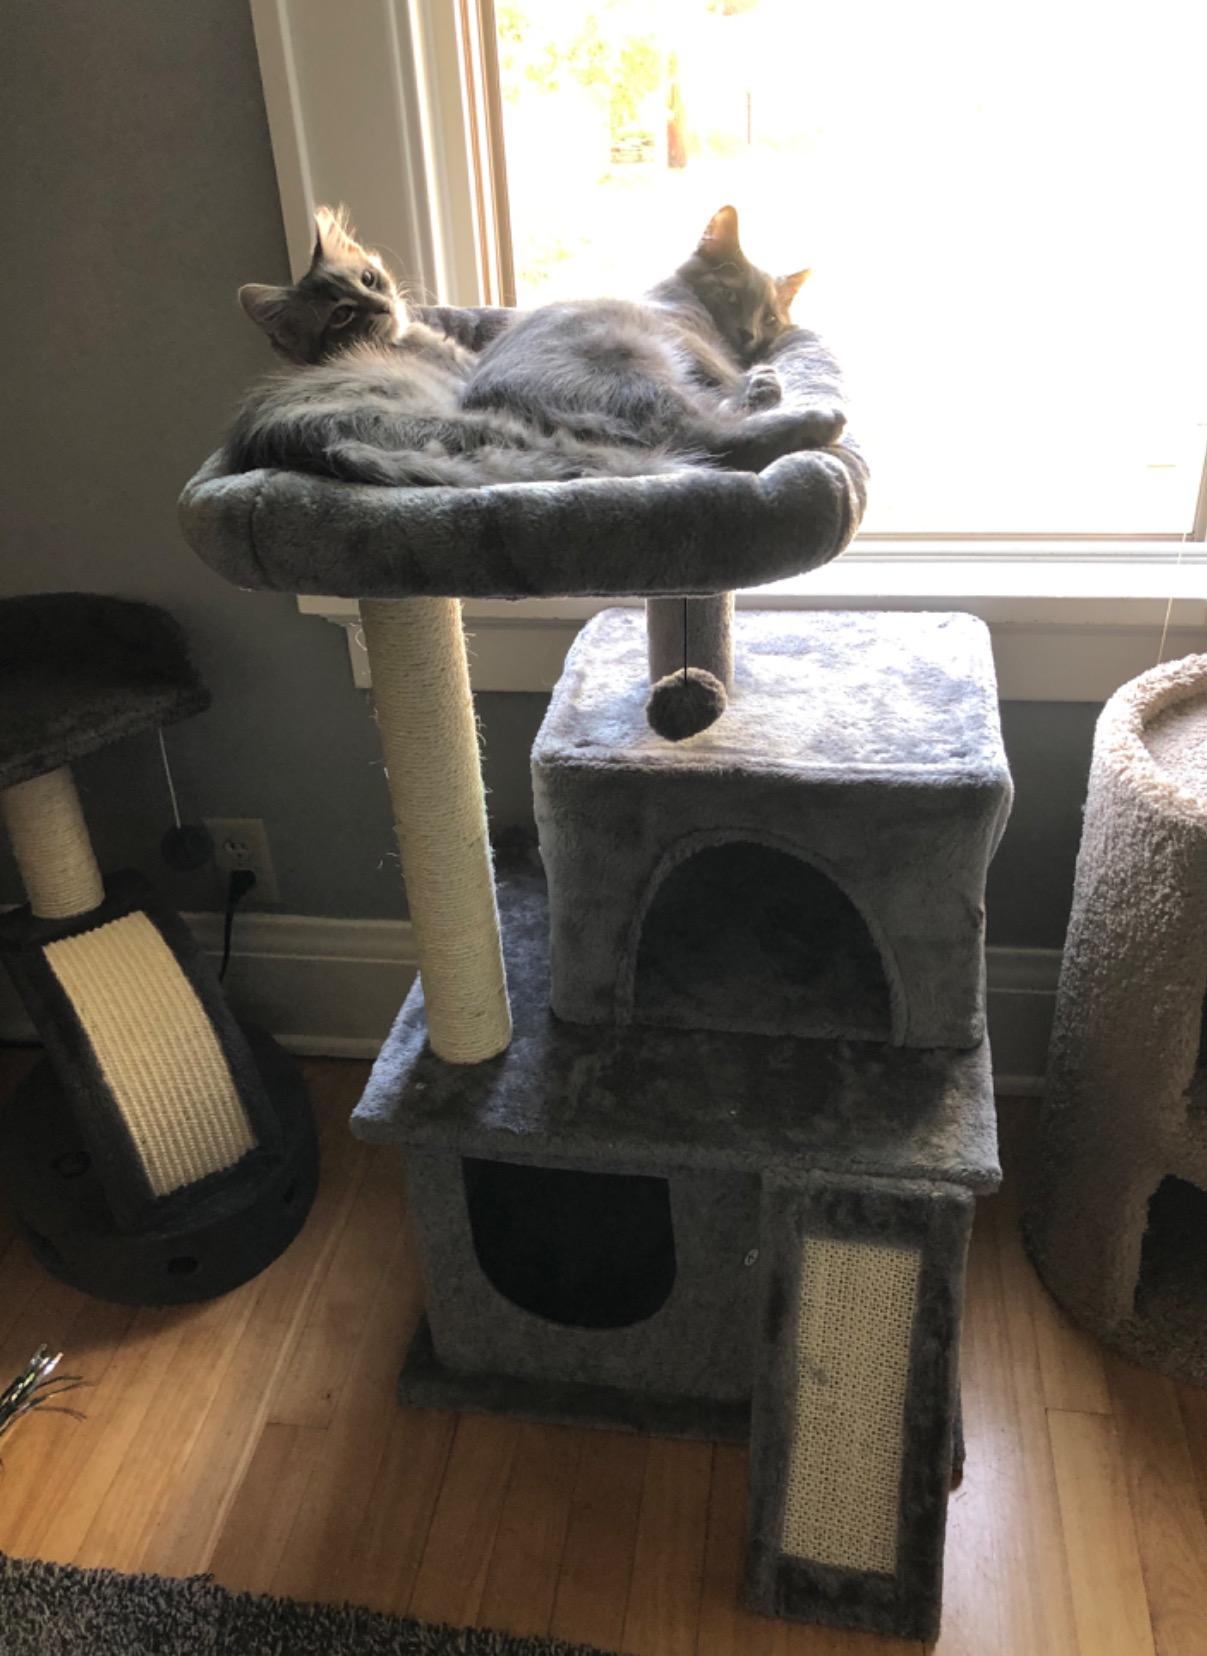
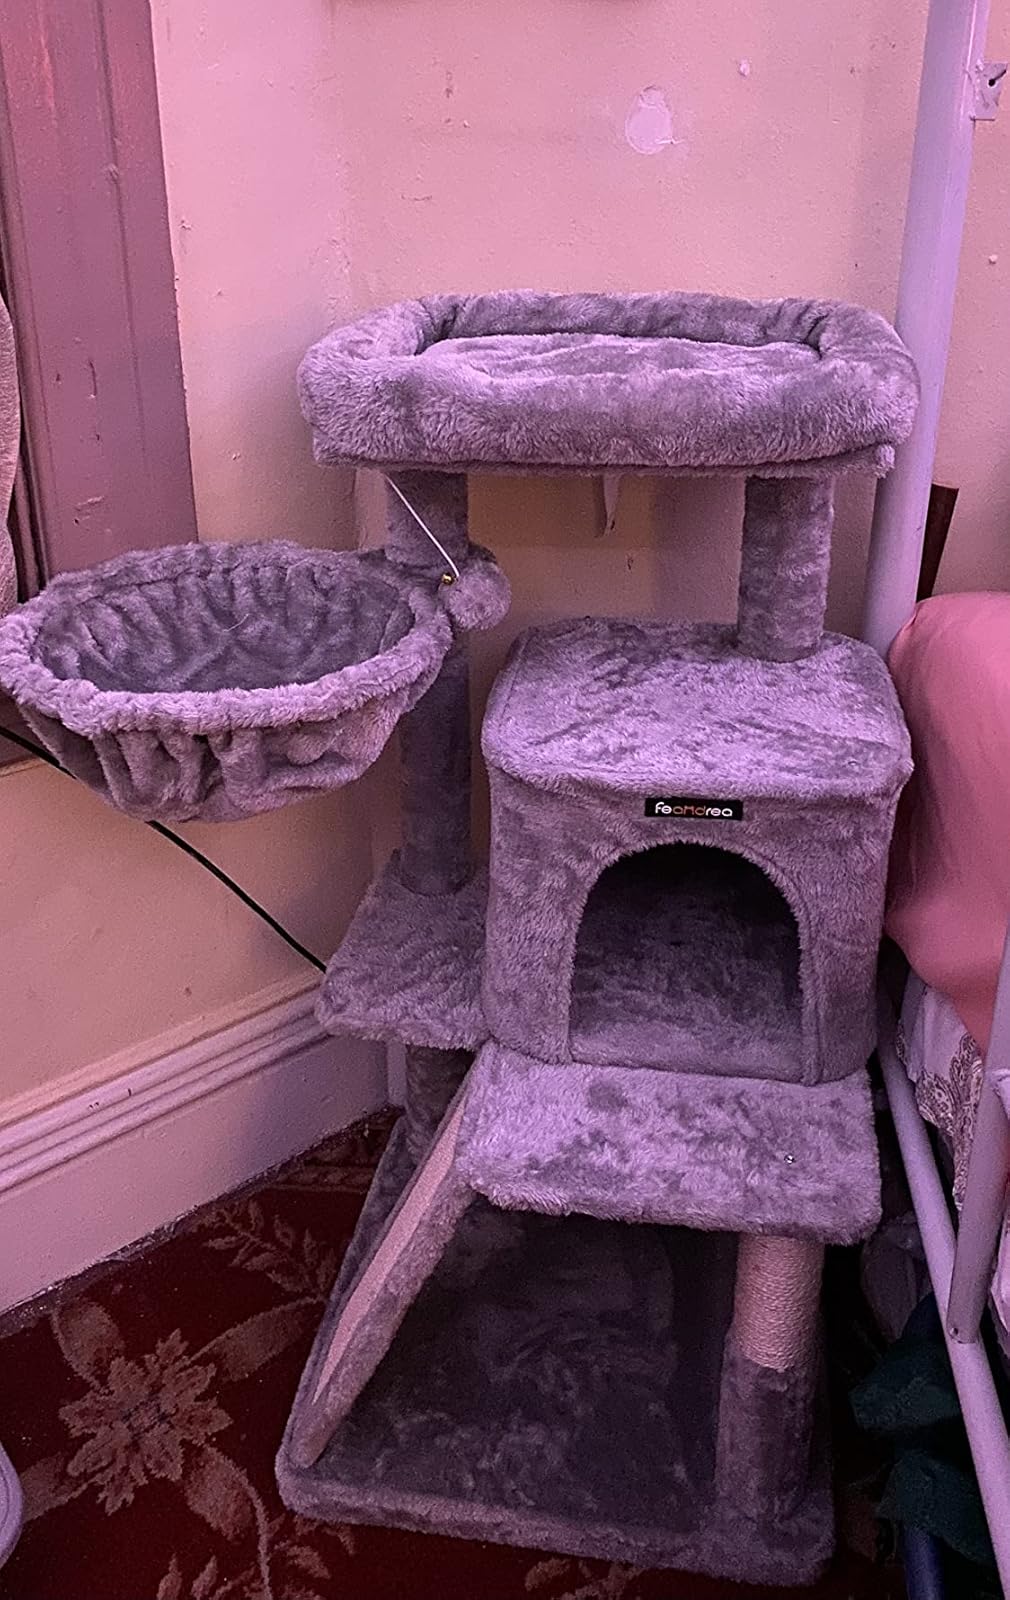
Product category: items_cat tree
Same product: no